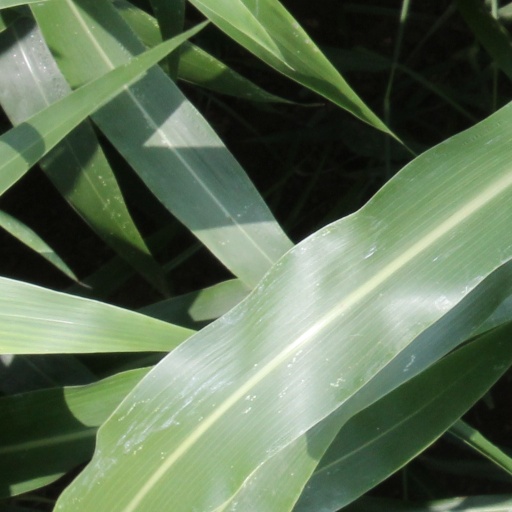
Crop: sorghum